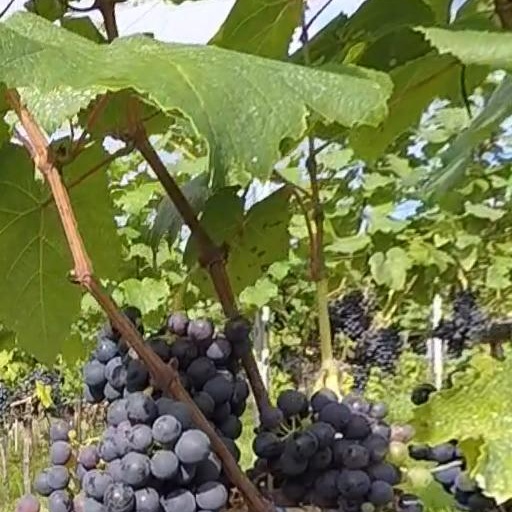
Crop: grape